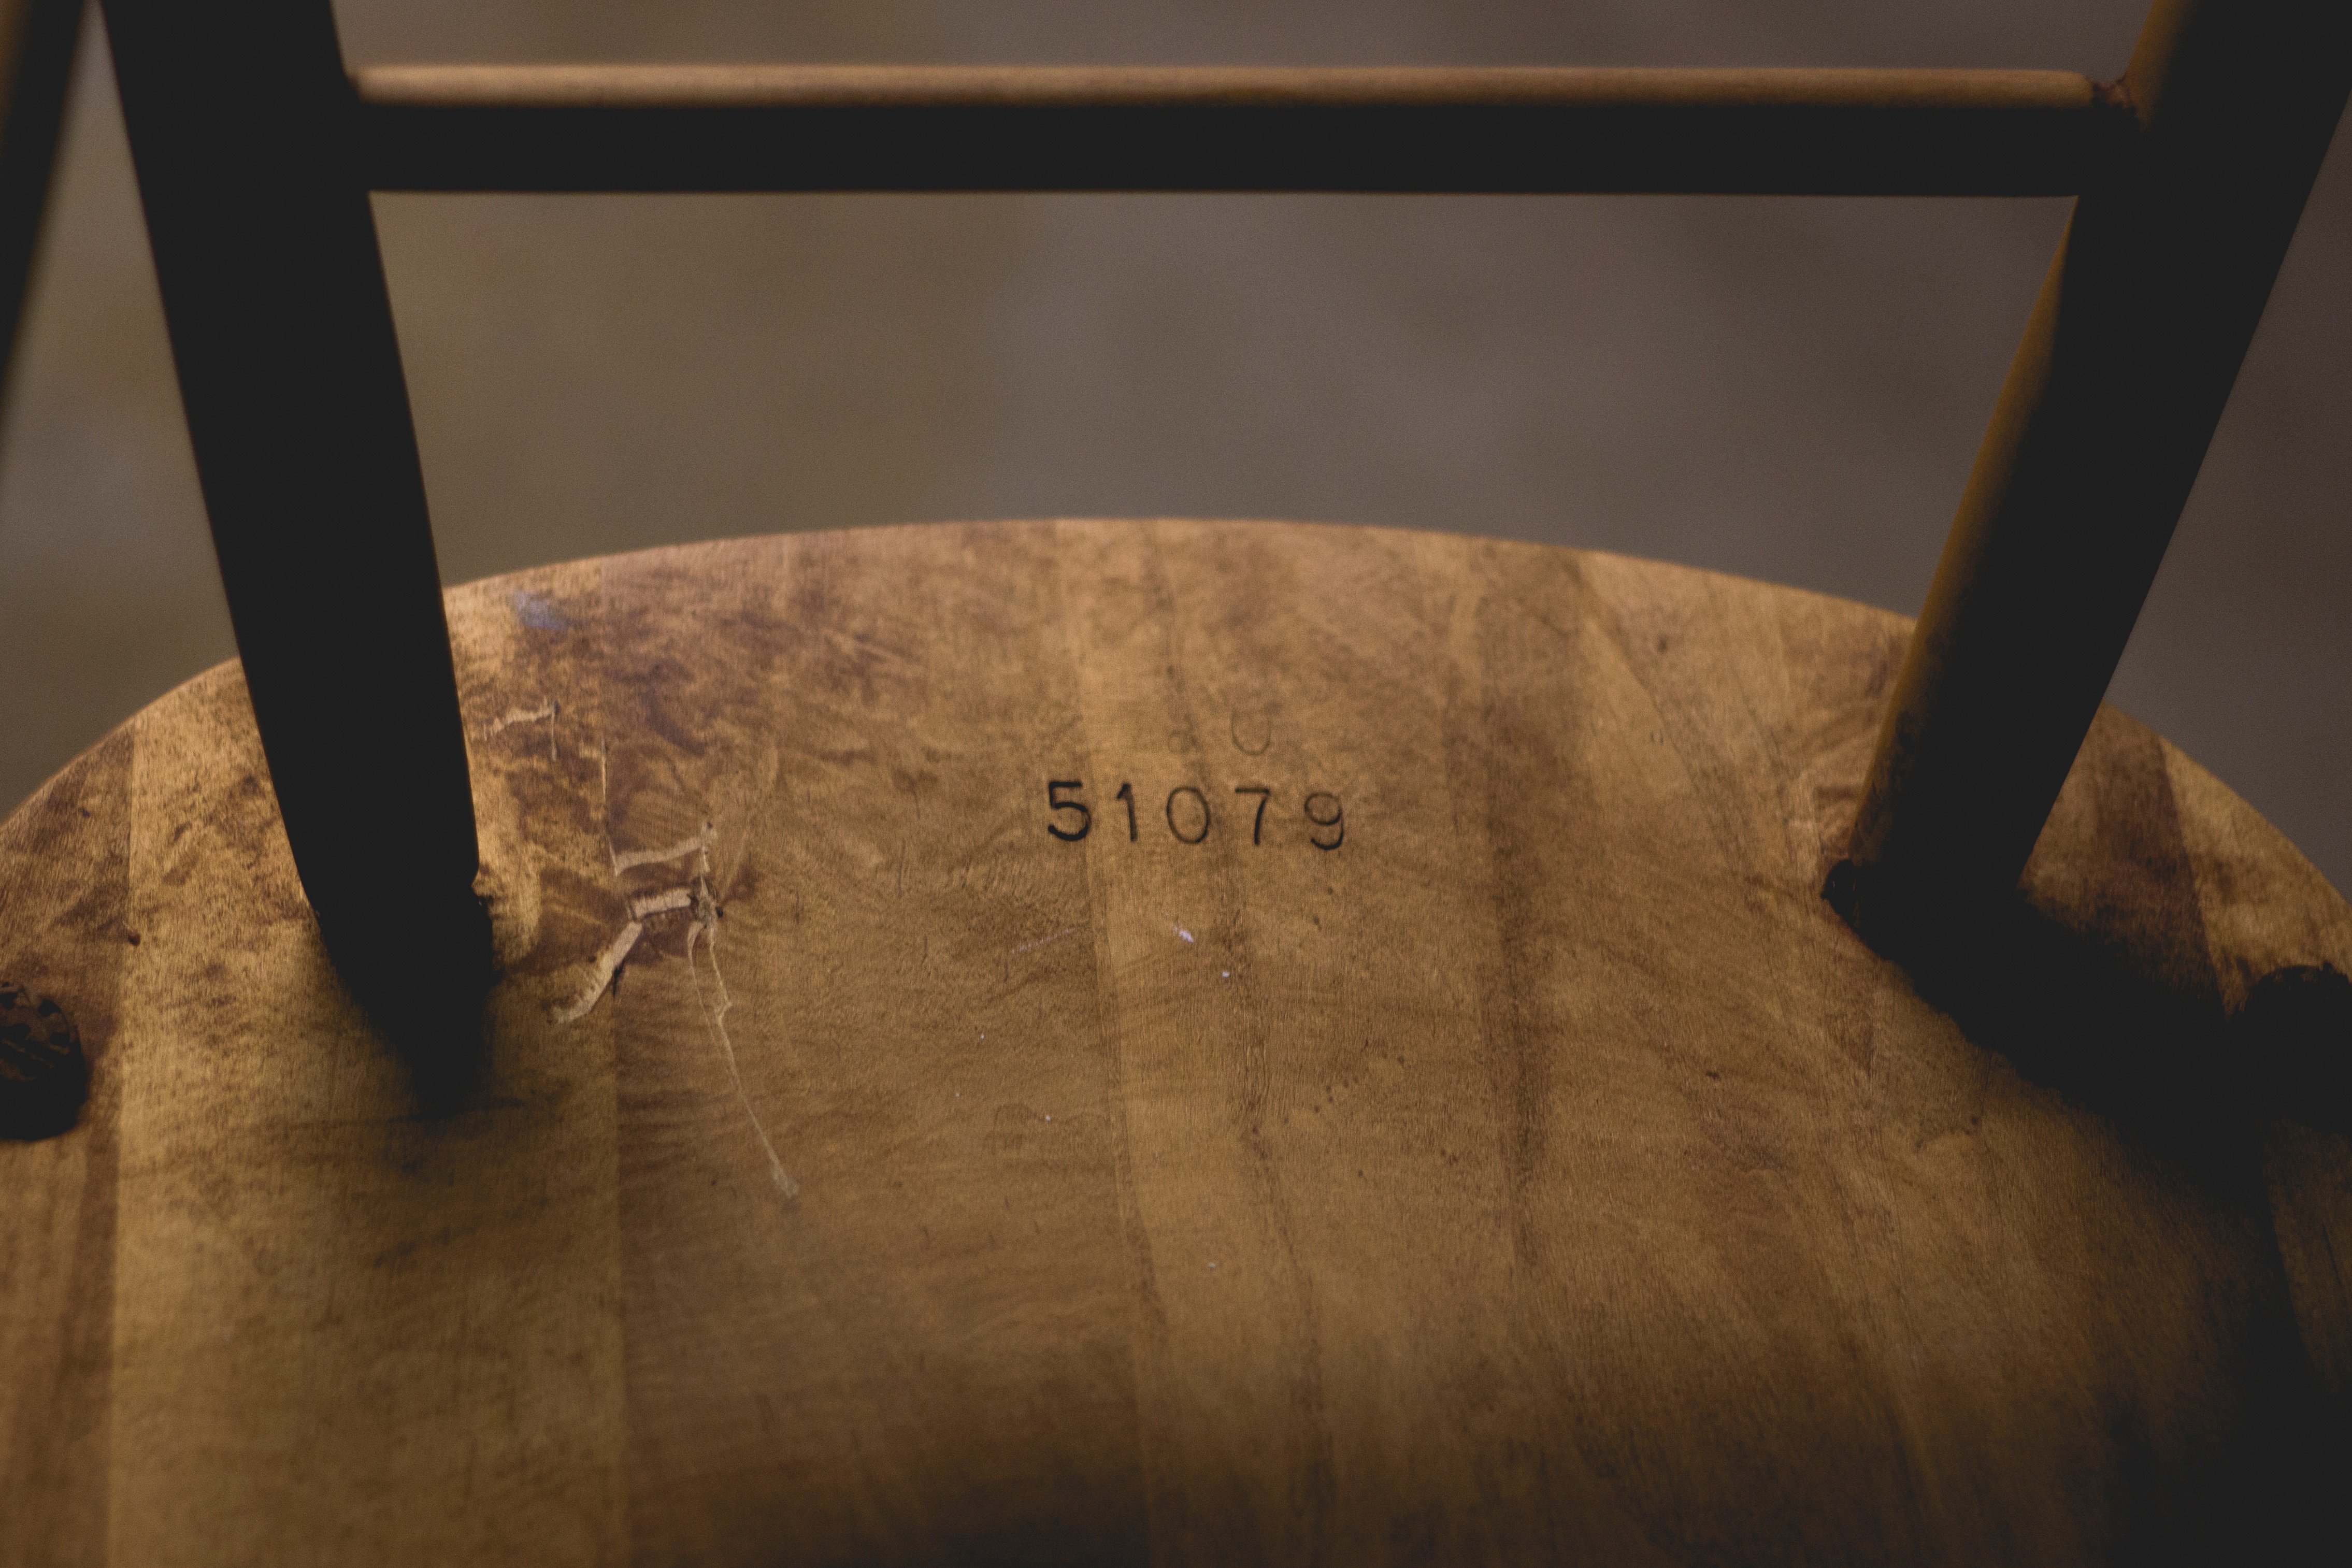
table, wood, chair, floor, furniture, design, shape, man made object